Thénisy

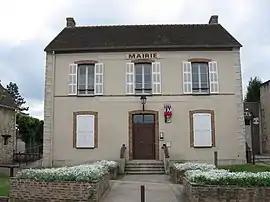
The town hall in Thénisy

Thénisy is a commune in the Seine-et-Marne department in the Île-de-France region in north-central France.